Adventure Time: Fionna and Cake

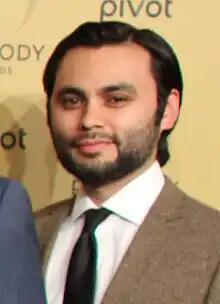
Adam Muto, executive producer of "Adventure Time", "Distant Lands", and "Fionna and Cake"

The "Adventure Time: Fionna and Cake" series was developed specifically with the young adult demographic in mind, according to Suzanna Makkos, an executive for both Max and Adult Swim: "The "Adventure Time" fans have grown up and people are still coming in the bottom, and they're aging up", she noted in an interview with "Comic Book Resources". "["Fionna and Cake"] felt like a perfect show for us. Tonally, it is very much "Adventure Time", but Fionna's older. She's in the workforce. It's more adult, so I think it's going to bring in new fans, and it's also going to serve the fans that we already have." In the United States, the limited series received a TV-14 certification based on the adult content (nudity, gore, profanity, and substance abuse); on the other hand, the series remains the TV-PG rating, just like "Adventure Time", in Australia. Longtime "Adventure Time" and "Distant Lands" executive producer Adam Muto returned to produce the limited series and also served as the showrunner, with Fred Seibert and Sam Register in partnership with Cartoon Network. In interviews with "The Direct" and "The Washington Post", Muto and Ryann Shannon explained that the crew decided to focus on Fionna and Cake due to their popularity with the "Adventure Time" fandom. Initially, Muto was concerned about working on another spin-off, given that sequels and reboots are often met with mixed success. To ensure that "Fionna and Cake" felt like its own production, the crew attempted to avoid "stepping on what [they had already] done before". The writers thus decided to ensure that the spin-off would be satisfying on its own and that it would focus on the characters' unique growth. While "Distant Lands" is a limited series of four loosely connected vignettes, "Fionna and Cake" is a more united story.